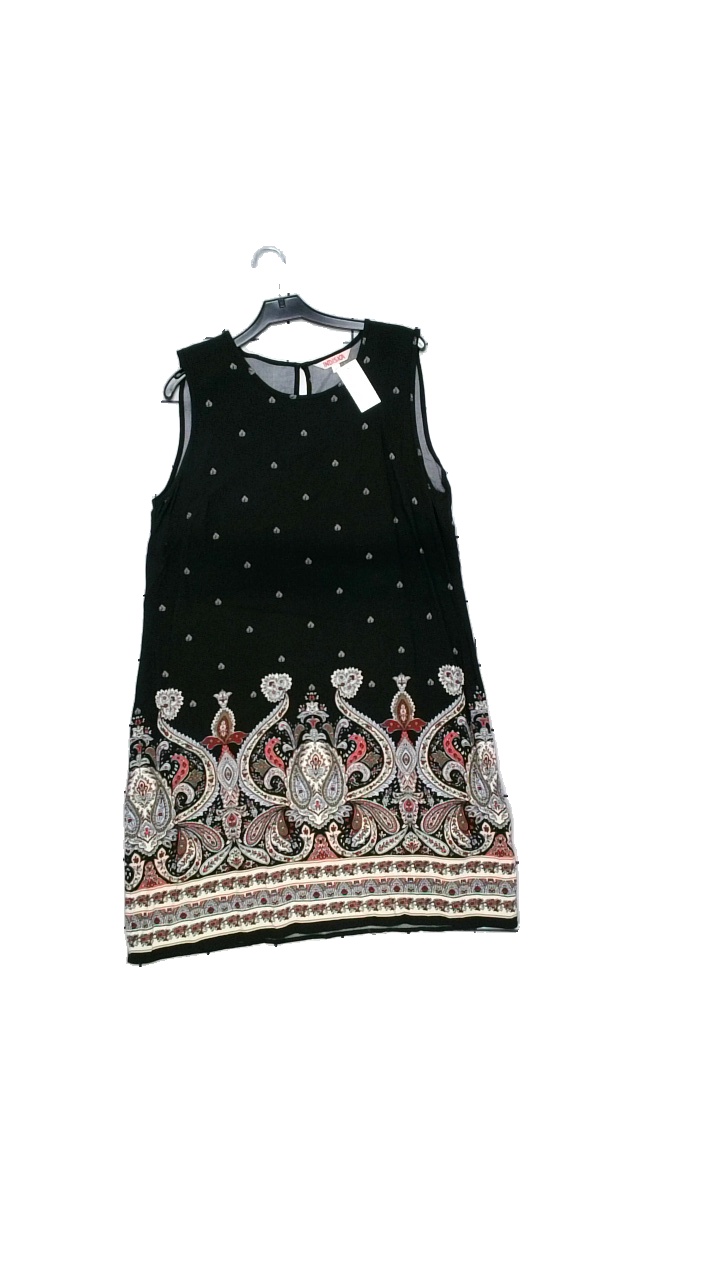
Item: Dress (Ladies)
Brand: Indiska
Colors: Multicolor, Black, Beige, Red
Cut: Regular
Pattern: Geometric print
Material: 100% viscose
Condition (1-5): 5
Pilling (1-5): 3
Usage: Reuse
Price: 50-100